Puente Hills Fault

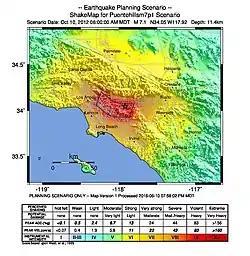
ShakeMap created by the United States Geological Survey for a 7.1 scenario earthquake on the Puente Hills Fault

The frequency of a major rupture in the Puente Hills Fault is on the order of once per several thousand years. This frequency of occurrence is relatively low compared to the San Andreas Fault, which is a transform fault along a plate boundary. More specifically, geologists have determined that the fault has ruptured at least four times in the past 11,000 years. The magnitudes of such earthquakes are considered to have been 7.2 – 7.5 . The highest magnitude in that range would be about fifteen times stronger than the 1994 Northridge earthquake in terms of energy release. That event was the strongest in recorded history for the Los Angeles metropolitan area.